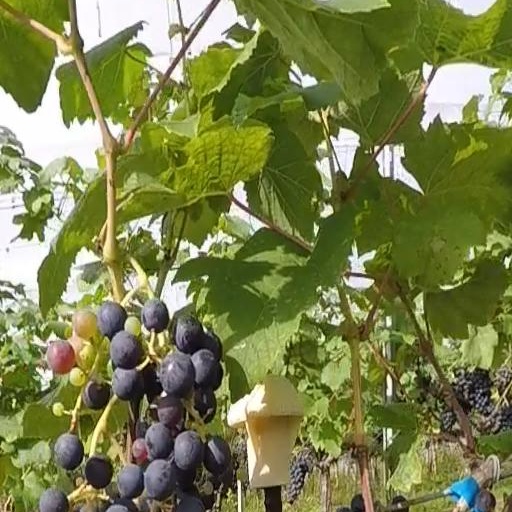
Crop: grape